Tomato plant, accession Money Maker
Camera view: horizontal (90 deg, fisheye); turntable rotation: 60 degrees
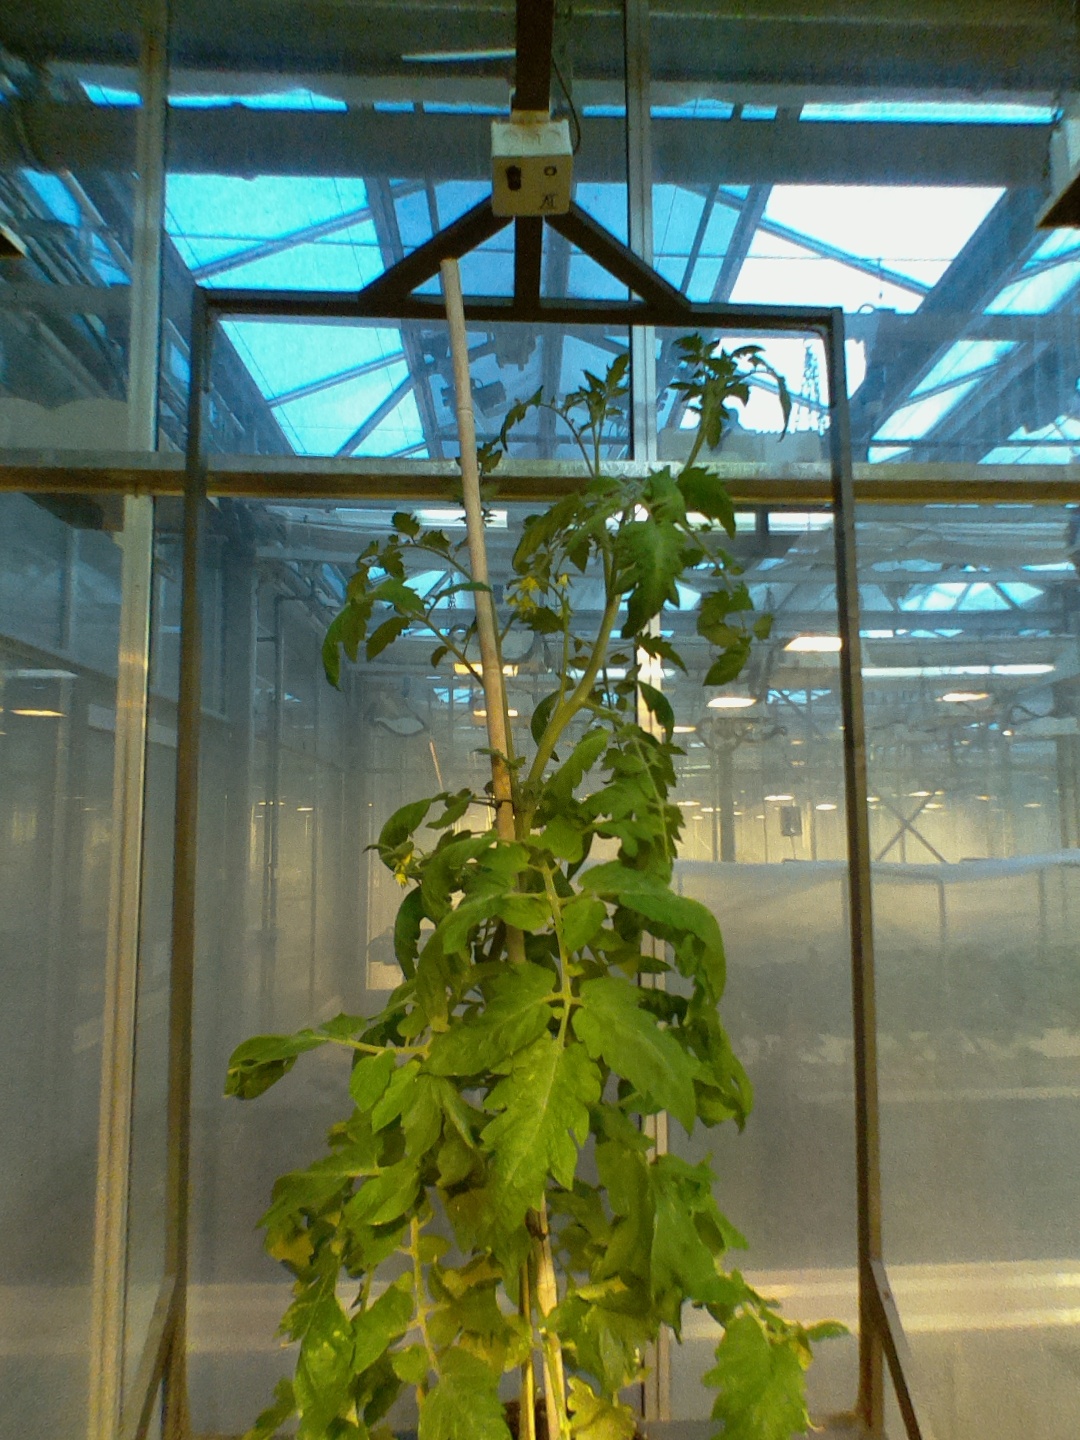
BBCH growth stage 70: Fruits at the main stem or branches visibles